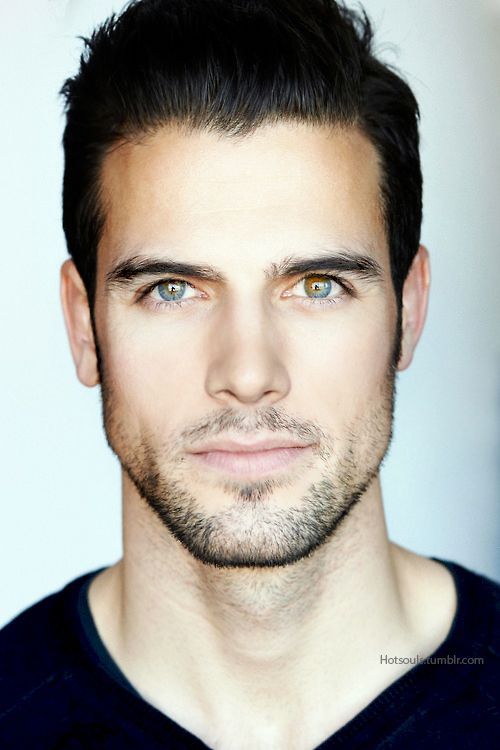
Label: Colored